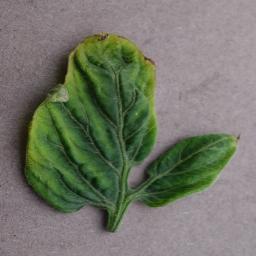
Label: Tomato___Tomato_Yellow_Leaf_Curl_Virus